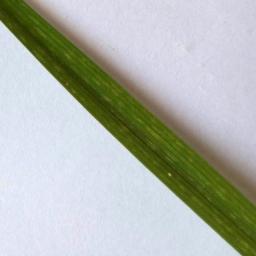
Label: Rice___Leaf_Blast